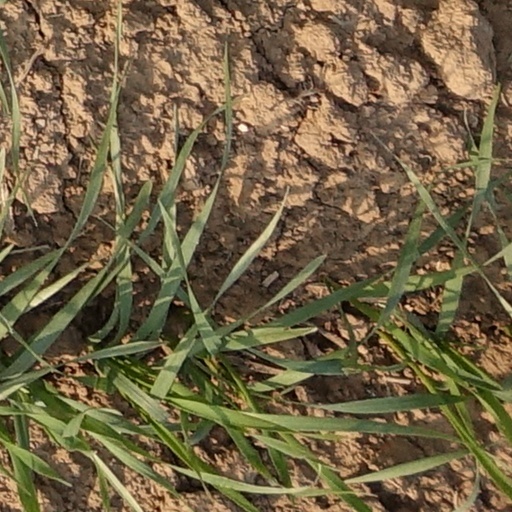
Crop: wheat